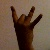
The image shows a hand gesture representing the number 8 in Indian Sign Language.